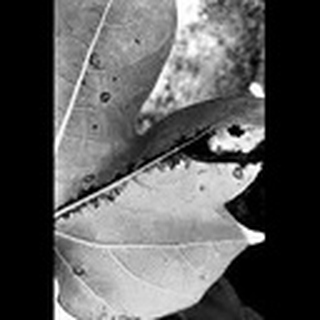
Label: cotton_bacterial_blight